Kumyks

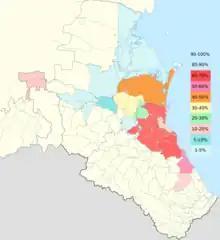
Kumyk population in its native areas of the Northern Caucasus

In the 19th century, during and following the Caucasian War, numbers of Kumyks were subject to or willingly resettled (made "hijra") to the Ottoman Empire as a result of Russian deportation campaigns in the region.